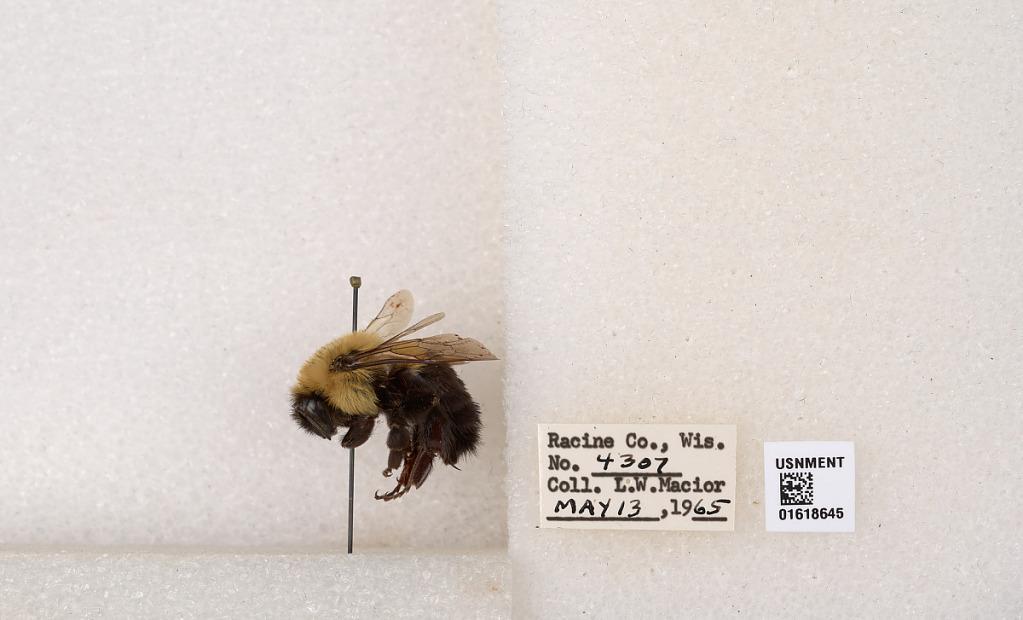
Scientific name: Bombus impatiens Cresson
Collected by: L. Macior
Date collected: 1965-5-13
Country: United States
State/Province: Wisconsin
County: Racine
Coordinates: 42.7299, -87.8123